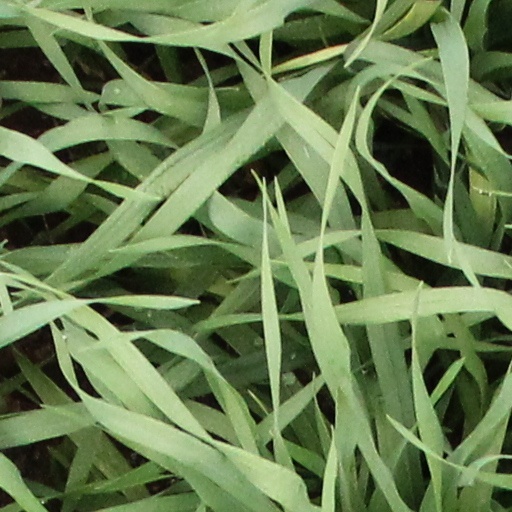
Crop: wheat